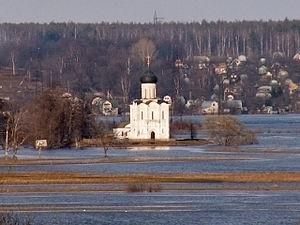
La Nerl est une rivière de Russie et un affluent de la rive gauche de la Kliazma, dans le bassin hydrographique de la Volga, donc un sous-affluent de la Volga par l'Oka.
L'église de l'Intercession-de-la-Vierge sur la Nerl est un édifice religieux en pierre de taille blanche situé dans l'oblast de Vladimir en Russie, à un kilomètre et demi de Bogolioubovo et à 13 km de Vladimir. C'est un modèle remarquable de l'école architecturale de Vladimir-Souzdal et de l'architecture russe ancienne. Elle est réputée pour l'harmonie de ses dimensions. Son nom est celui de la fête religieuse orthodoxe du 14 octobre, celle de l'Intercession de la Mère de Dieu, instaurée en Russie au milieu du XIIᵉ siècle à l'initiative d'André Iᵉʳ Bogolioubski. C'est probablement la première église consacrée à l'Intercession de la Mère de Dieu en Russie. Elle est aussi un des principaux représentants de l'architecture russe pré-mongole sur la liste des édifices de l'époque pré-mongole de la Rus' et, à ce titre, a été inscrite sur la liste du patrimoine mondial de l'UNESCO en 1992, au sein des monuments de Vladimir et de Souzdal.